Maysan Road

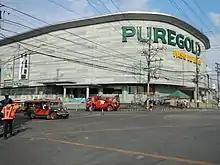
Puregold Paso de Blas near NLEX Paso de Blas Interchange

Maysan Road commences at MacArthur Highway in downtown Valenzuela, where the Valenzuela City Hall, the Pamantasan ng Lungsod ng Valenzuela and the old Valenzuela station are located. It heads east and enters barangay Maysan, passing St. Louis College of Valenzuela, Tierra Santa Memorial Park, and Maysan Elementary School. At Paso de Blas, the road intersects with T. Santiago Street and heads for the Paso de Blas Interchange of the North Luzon Expressway (NLEX). Located near this interchange is Puregold Paso de Blas (former Royal Family Mall). Between the East Service Road of NLEX and G. Molina Street, the road marks the border between Paso de Blas and Canumay East. Maysan Road terminates at the intersection with ITC Compound Road by Valenzuela's border with North Caloocan, where it continues as General Luis Street to Quirino Highway and Susano Road in Novaliches, Quezon City.